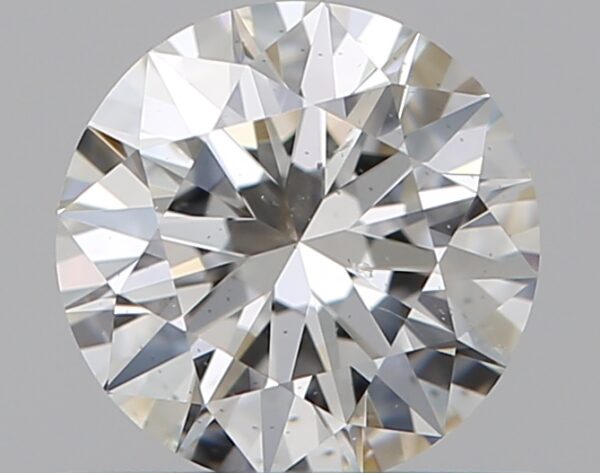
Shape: round
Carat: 0.5
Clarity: VS2
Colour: H
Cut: EX
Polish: EX
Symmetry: EX
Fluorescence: F
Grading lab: GIA
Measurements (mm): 5.15 x 5.18 x 3.15